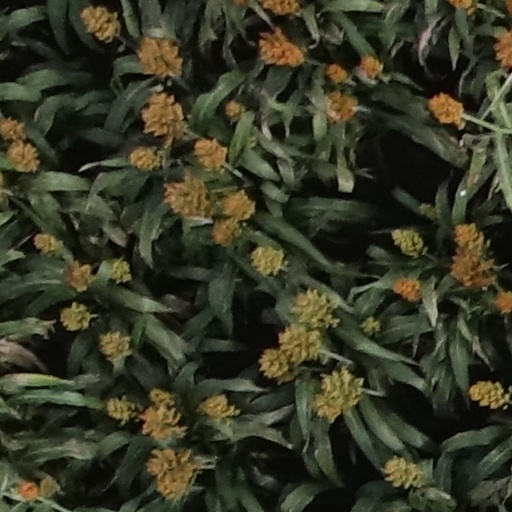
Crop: sorghum